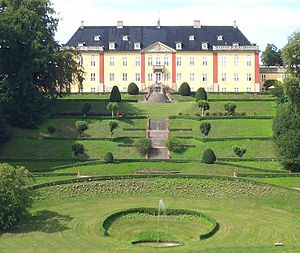
Havekunstens historie / Barokhaven i Danmark
Ved behandling af havekunstens historie kan man følge to retninger, den